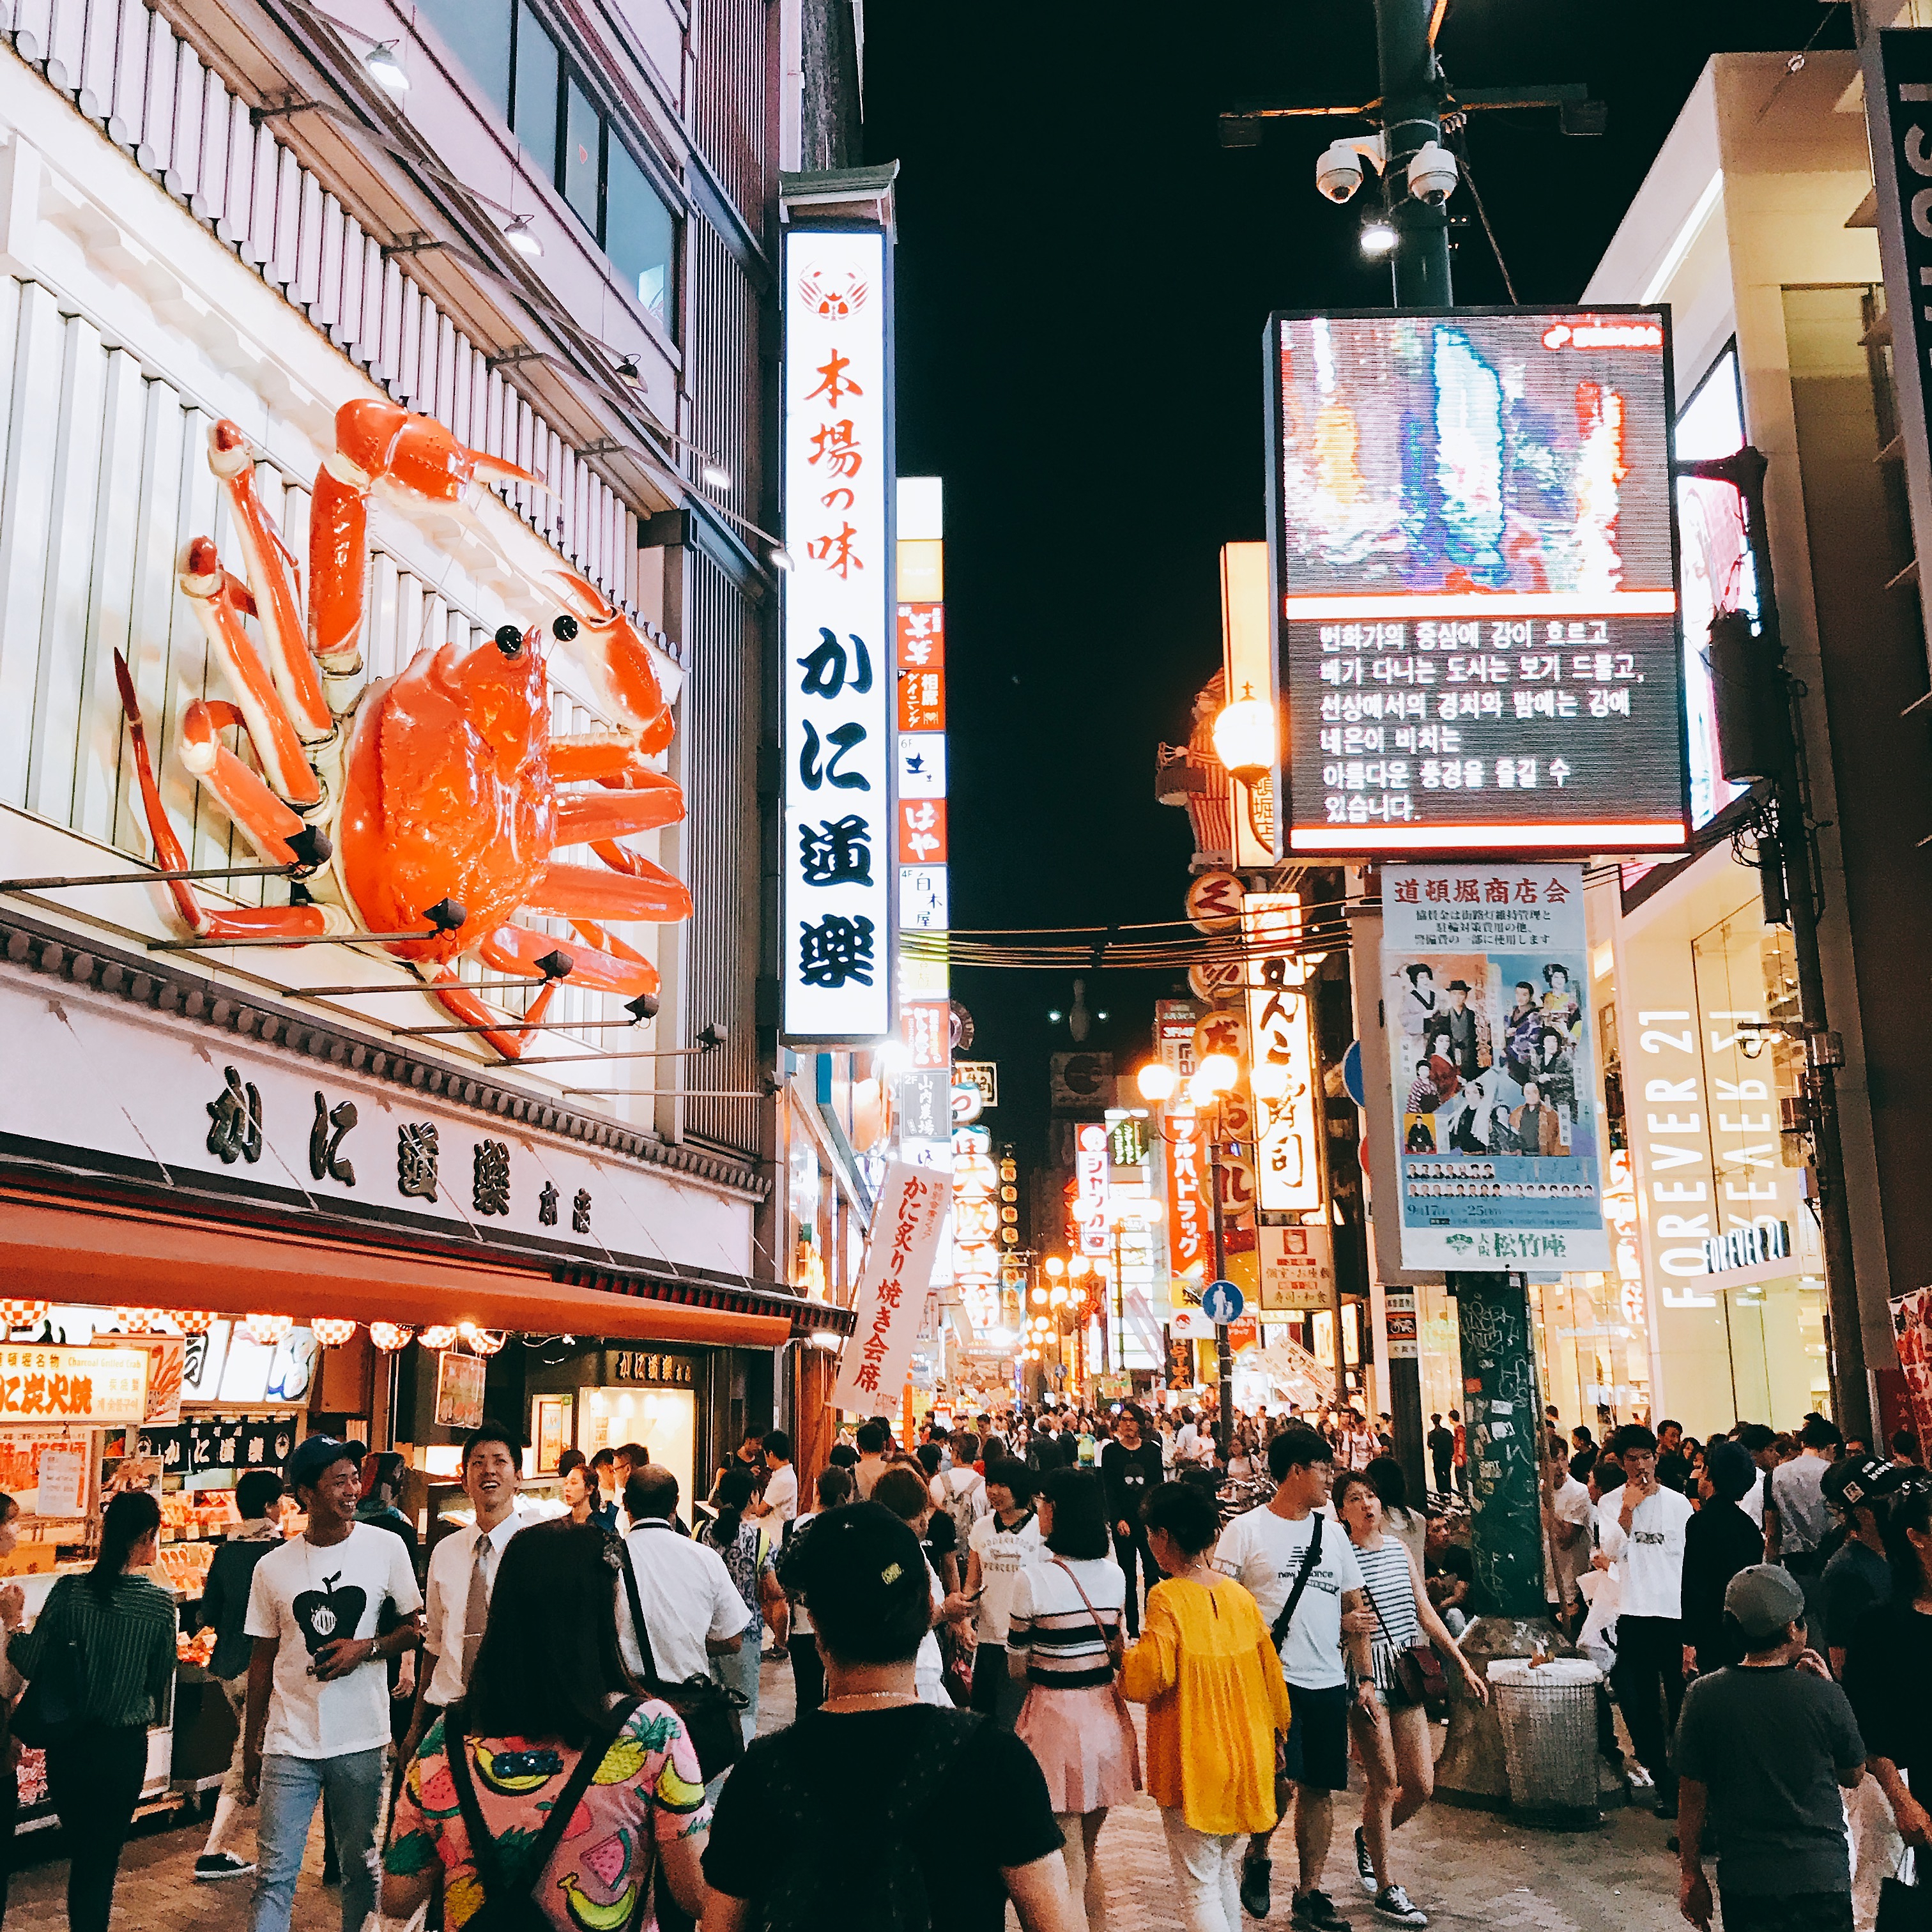
pedestrian, road, street, city, crowd, downtown, shopping, urban area